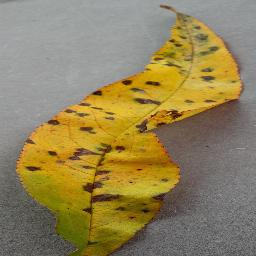
Label: Peach___Bacterial_spot